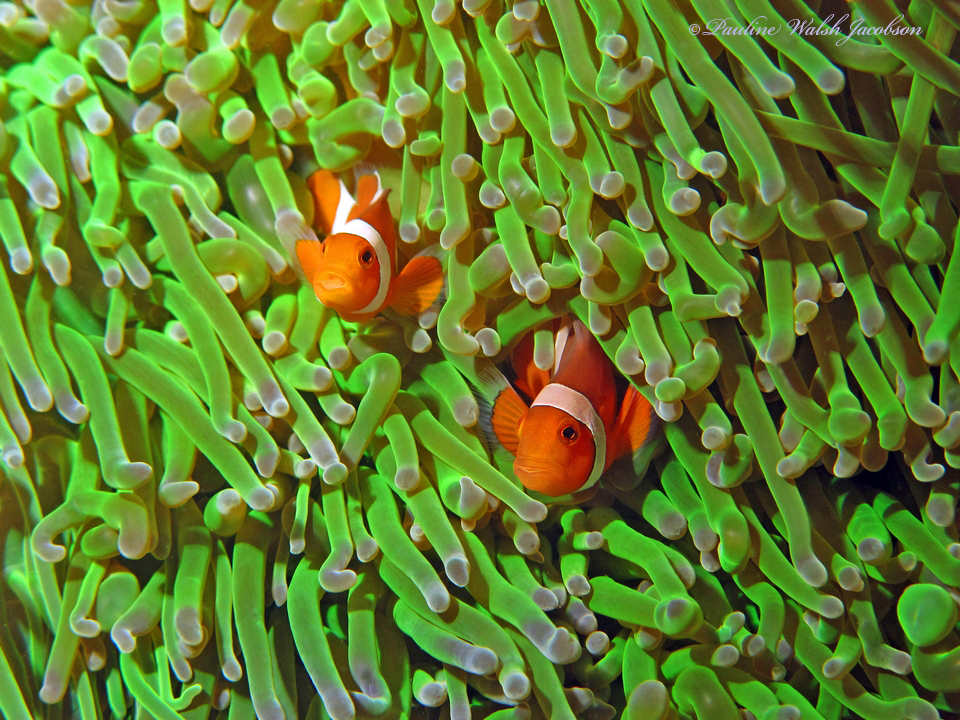
Amphiprion ocellaris (Ocellaris Anemonefish)